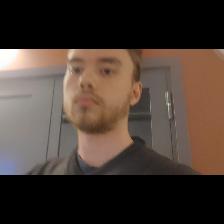
Label: Human